Philadelphia College of Osteopathic Medicine

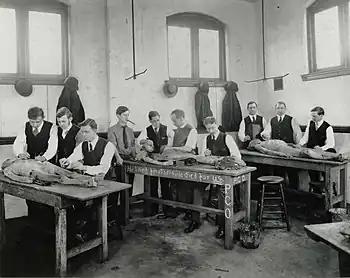
PCOM Archives: 1908 Dissection Lab

PCOM was established on January 24, 1899, as the Philadelphia College and Infirmary of Osteopathy (PCIO). It was the third osteopathic medical school to open in the United States. In September 1899, the first PCIO degree was awarded, and in February 1900, the first PCIO "class," comprising one woman and one MD, graduated. In May 1921, PCIO was renamed to Philadelphia College of Osteopathy (PCO). In 1967, the school adopted its present-day name, becoming the Philadelphia College of Osteopathic Medicine (PCOM).